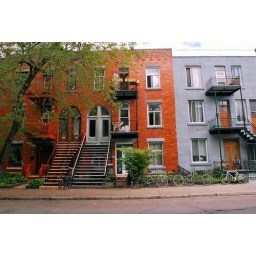
My house in the middle of my street